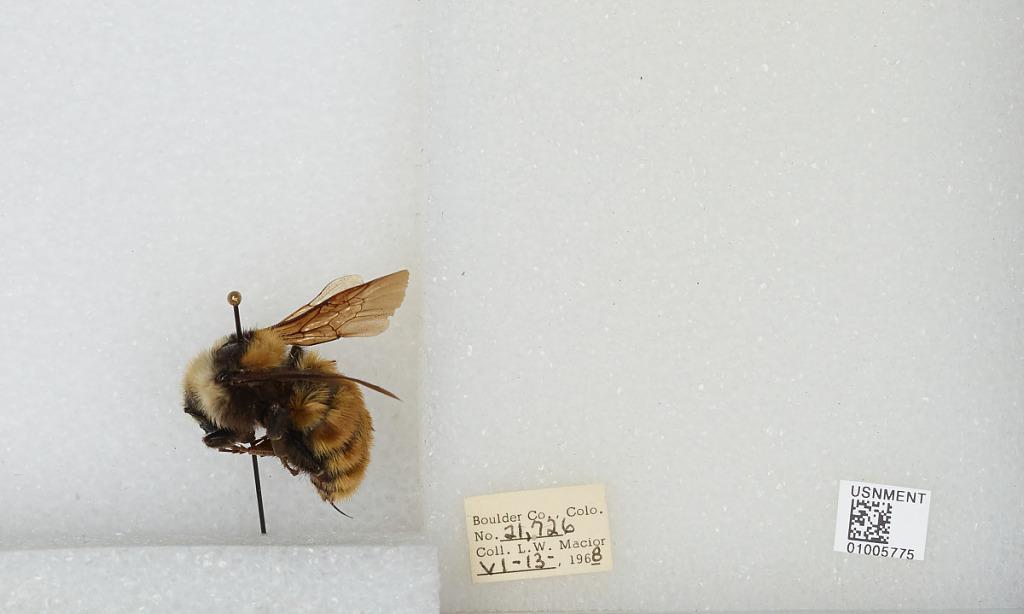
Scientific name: Bombus (Subterraneobombus) appositus Cresson
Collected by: L. Macior
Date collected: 1968-6-13
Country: United States
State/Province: Colorado
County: Boulder
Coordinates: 40.09, -105.36